Yomary Cruz

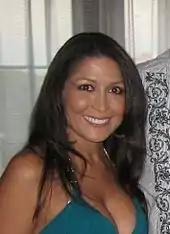
Yomary Cruz at RTX 2011.

Yomary Cruz is an American actress and news personality known as the voice of from the comic science fiction machinima video series "Red vs. Blue". She has also anchored / reported for WFOR-TV in Miami and for the KTLA Morning News in Los Angeles.